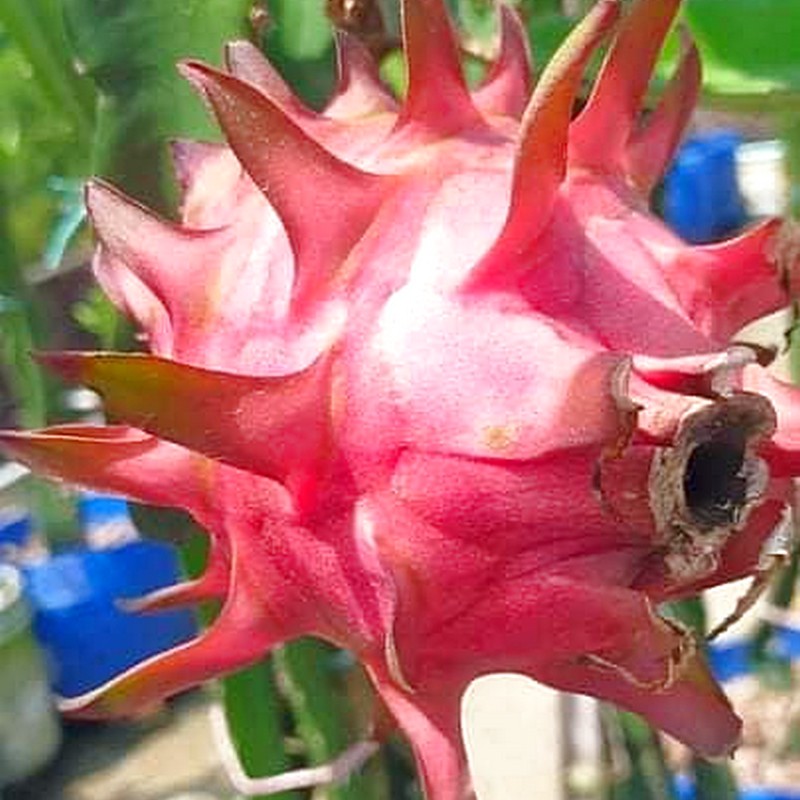
Label: Fresh Dragon Fruit